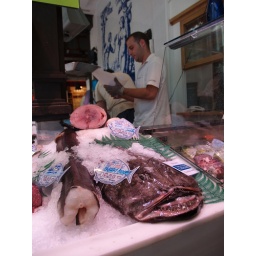
fish market in Madrid, Spain